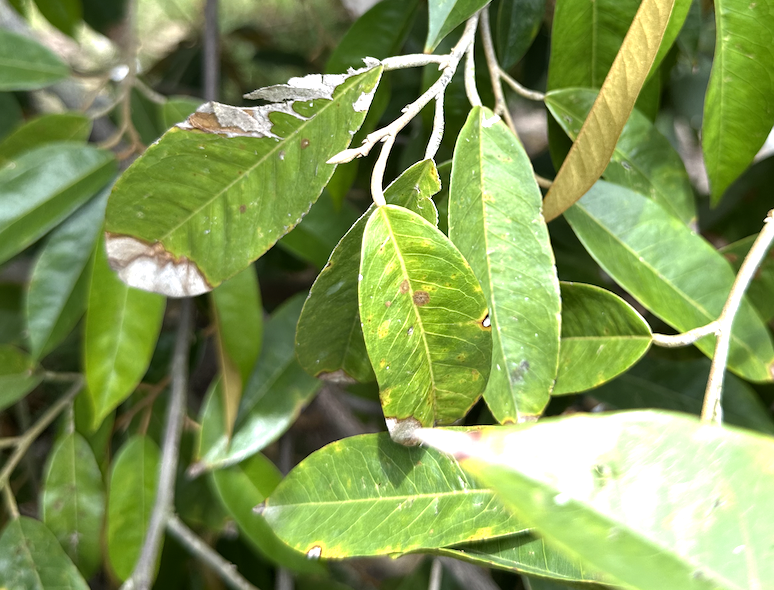
Label: anthracnose_disease